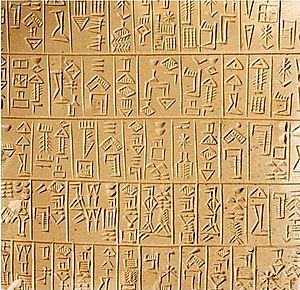
Sumer / Kultur / Sprog og skrift
Lertavle med kileskrift, fra Schøyensamlingen, detalje fra MS 3029, et sumerisk dokument fra 2500 f.Kr.
Sumer var en civilisation og en historisk region i det sydlige nu Irak, der er kendt som Civilisationens vugge. Den varede fra bosættelsen af Eridu i Ubaid-perioden – gennem Uruk-kulturen, den dynastiske periode – og frem til Babylons dominans i begyndelsen af 2. årtusinde f.Kr.